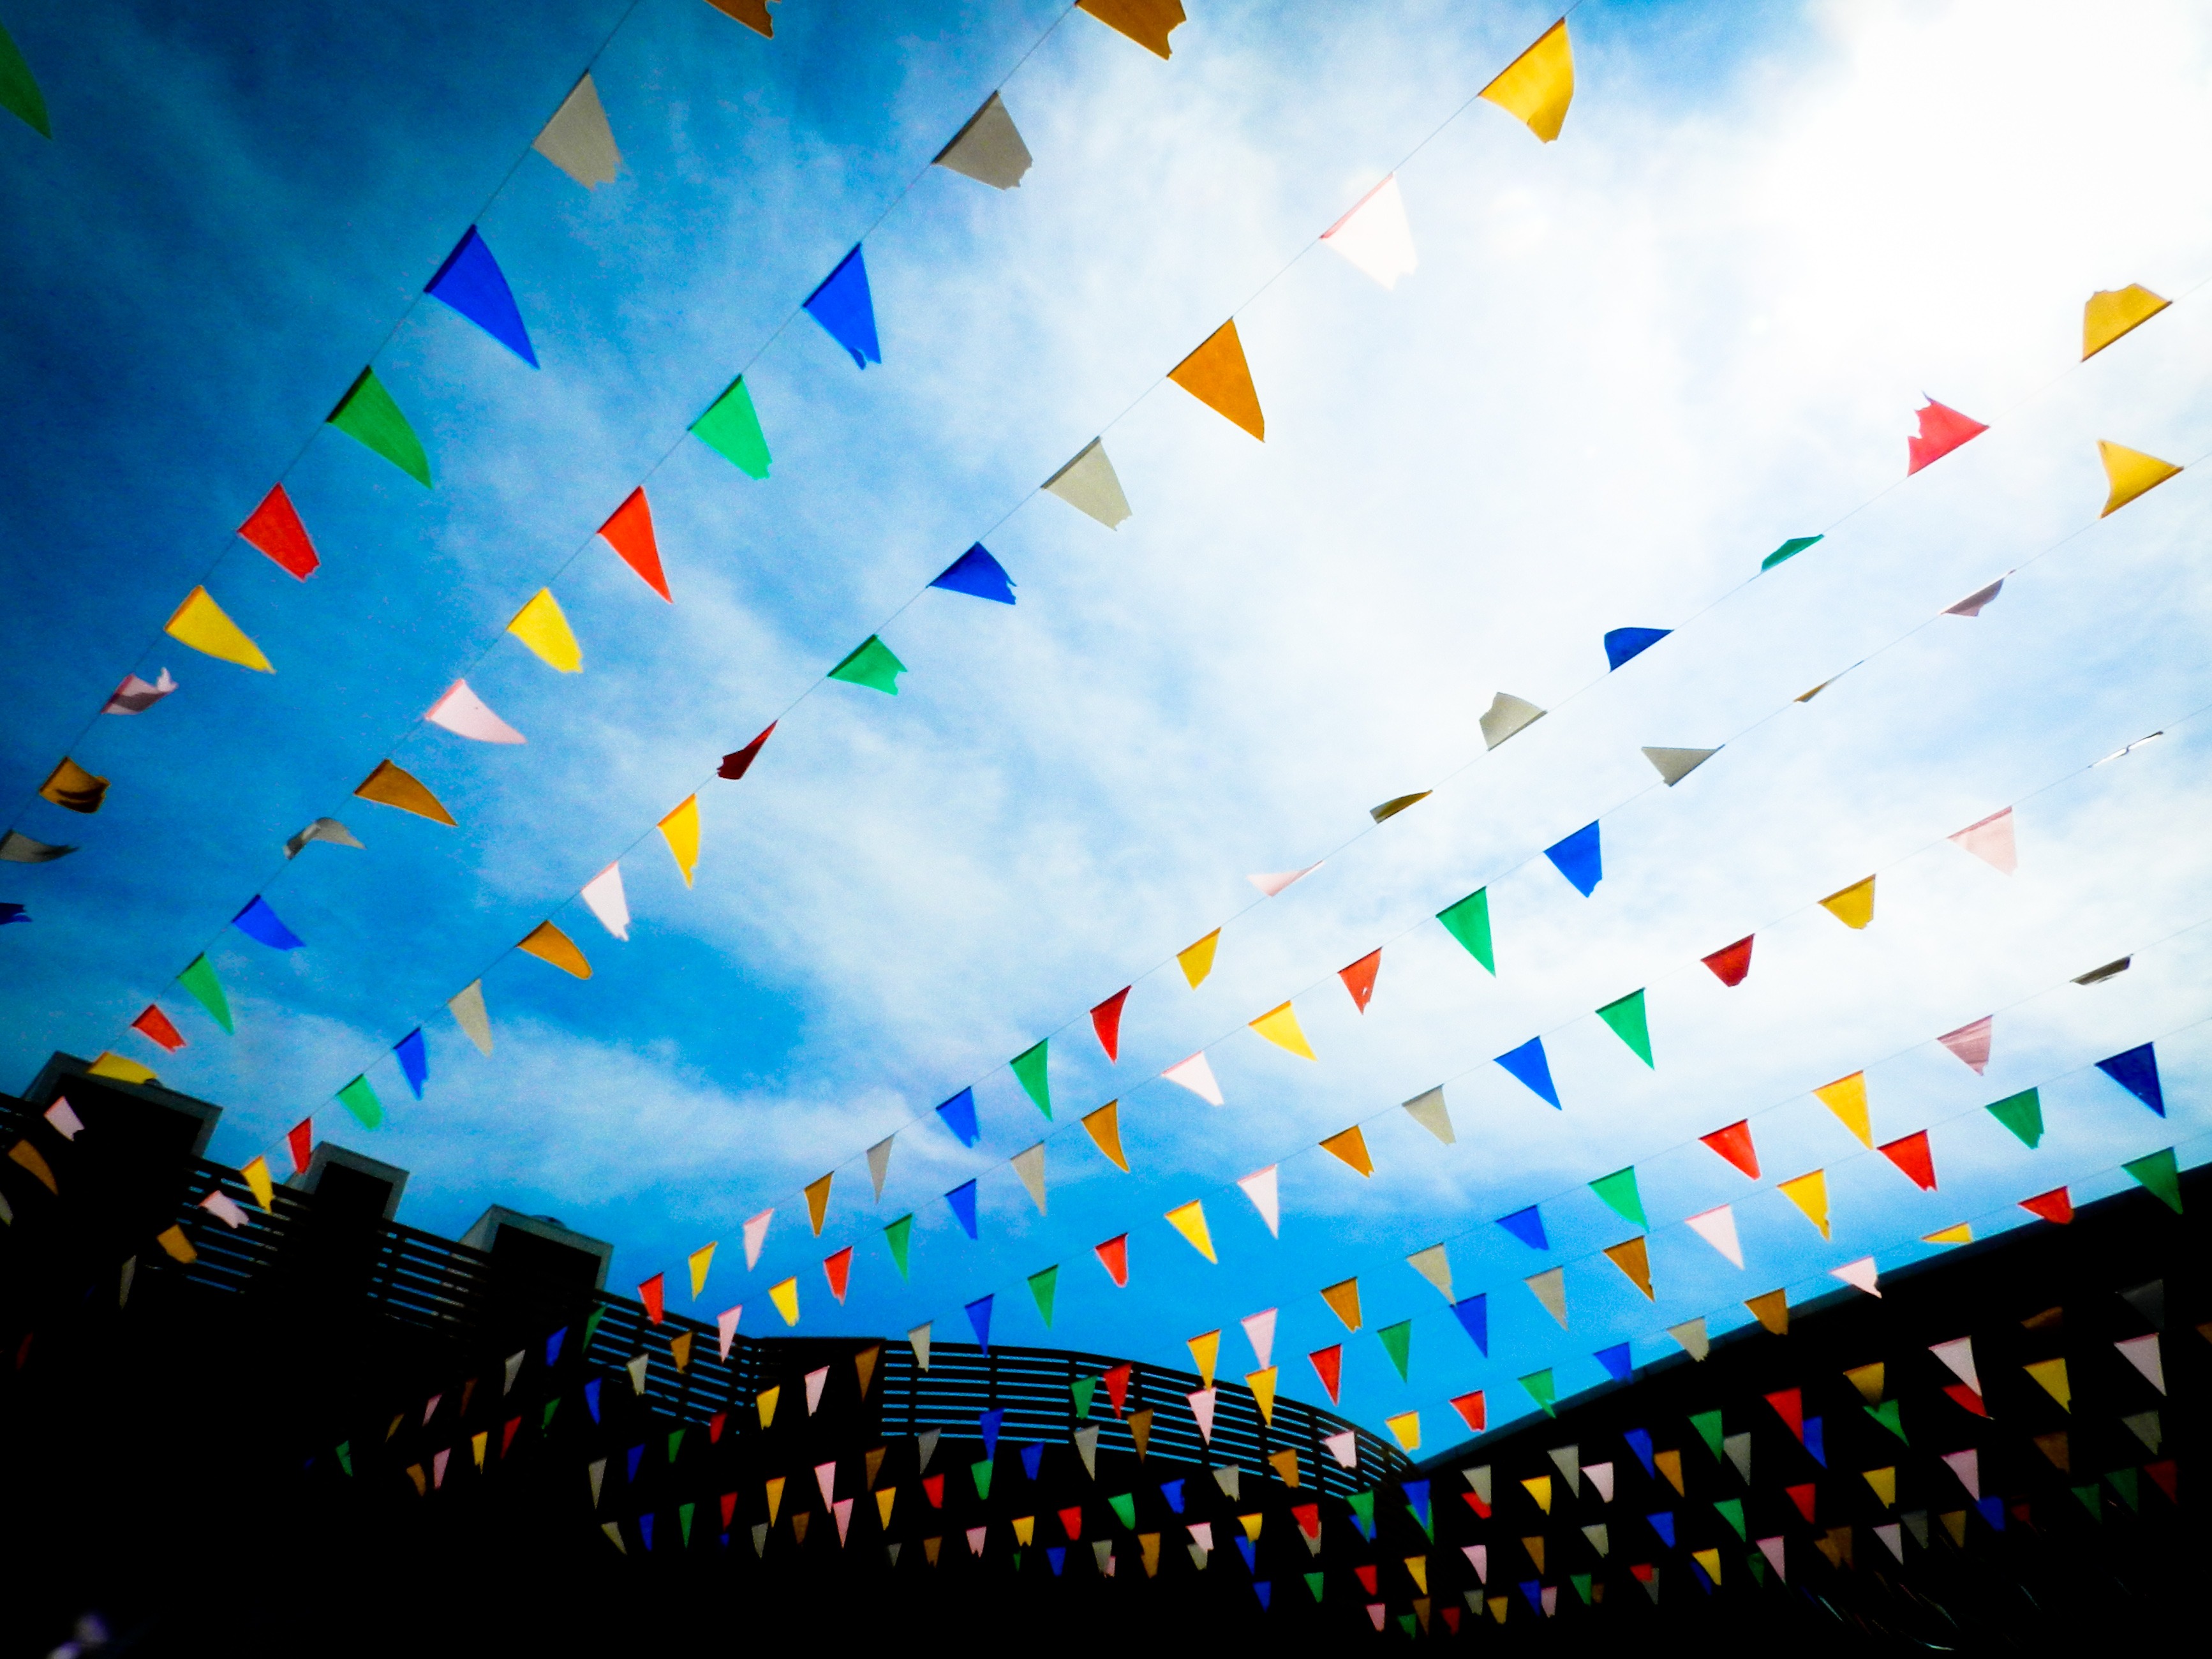
light, cloud, sky, summer, line, color, flag, holiday, blue, colorful, toy, sunny, illustration, shape, atmosphere of earth